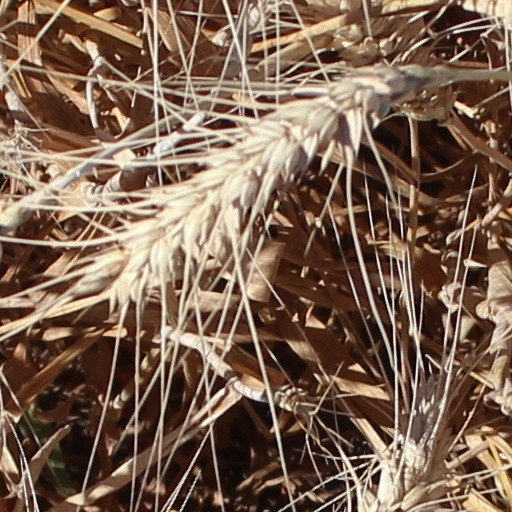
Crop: wheat